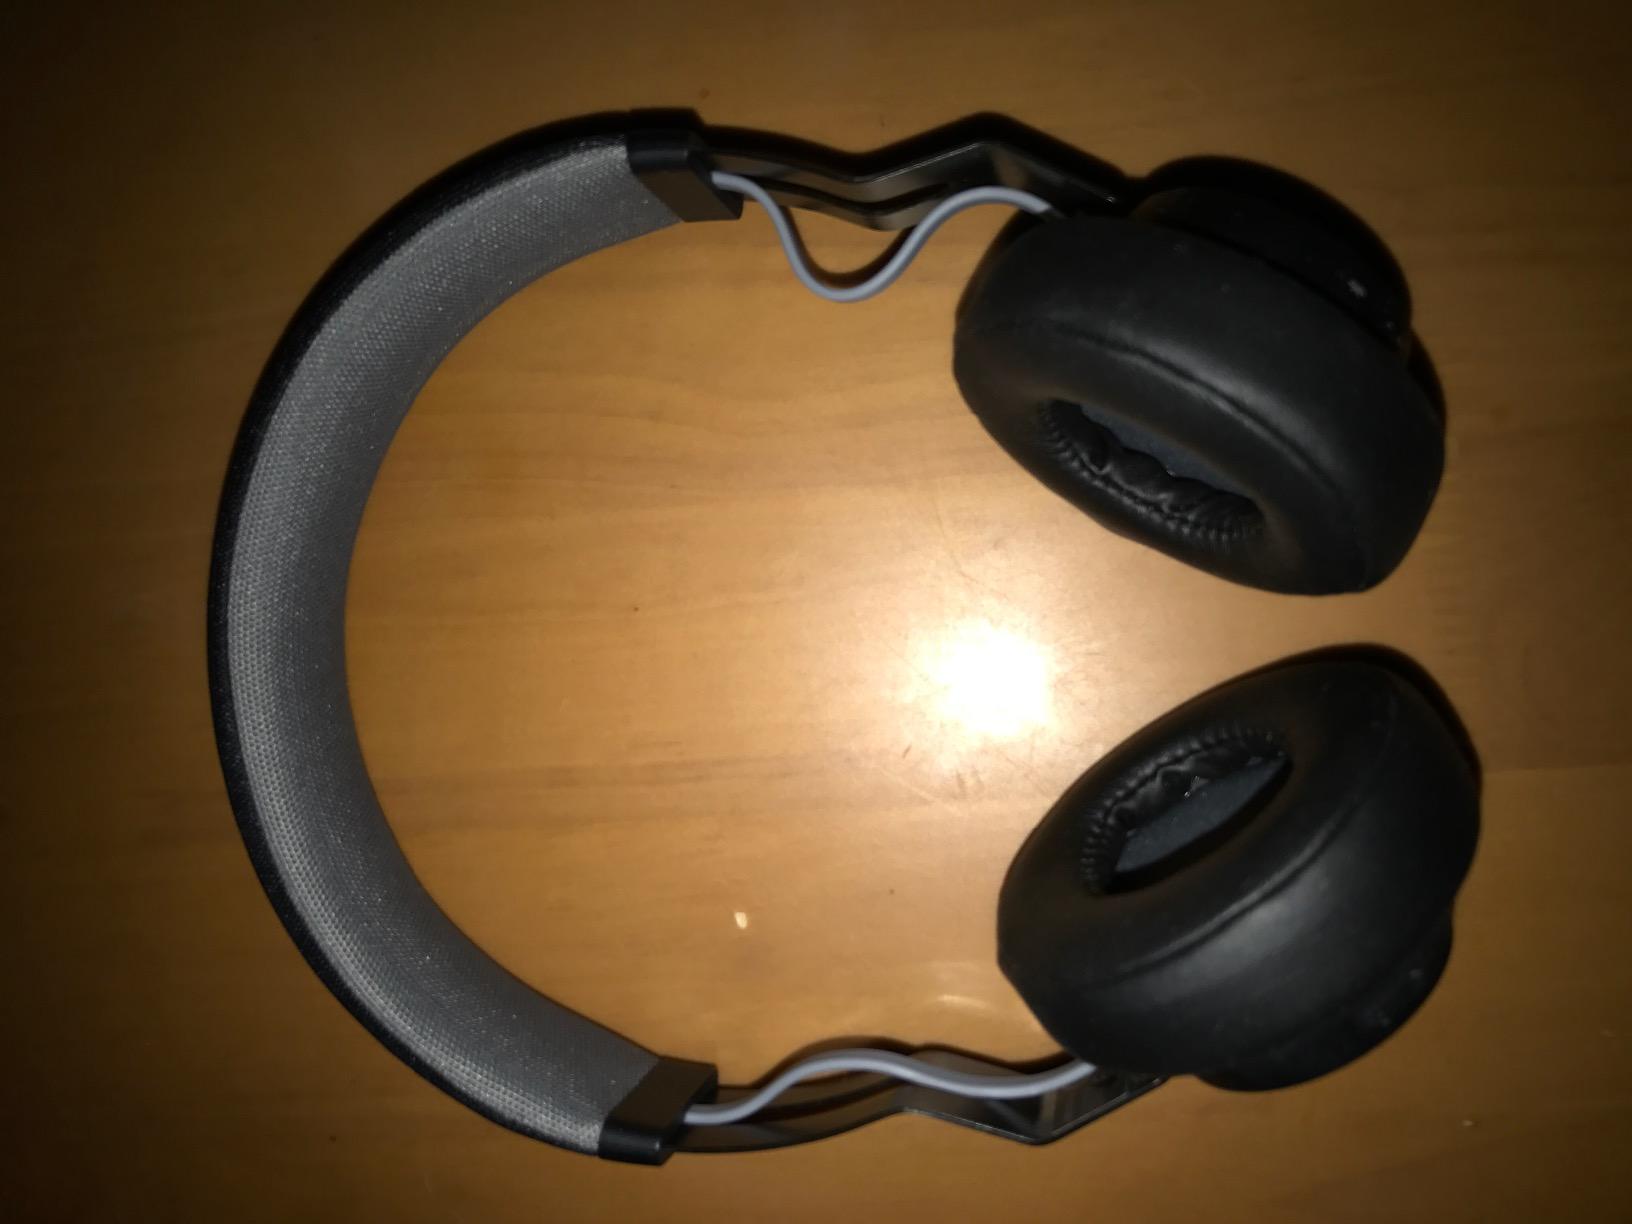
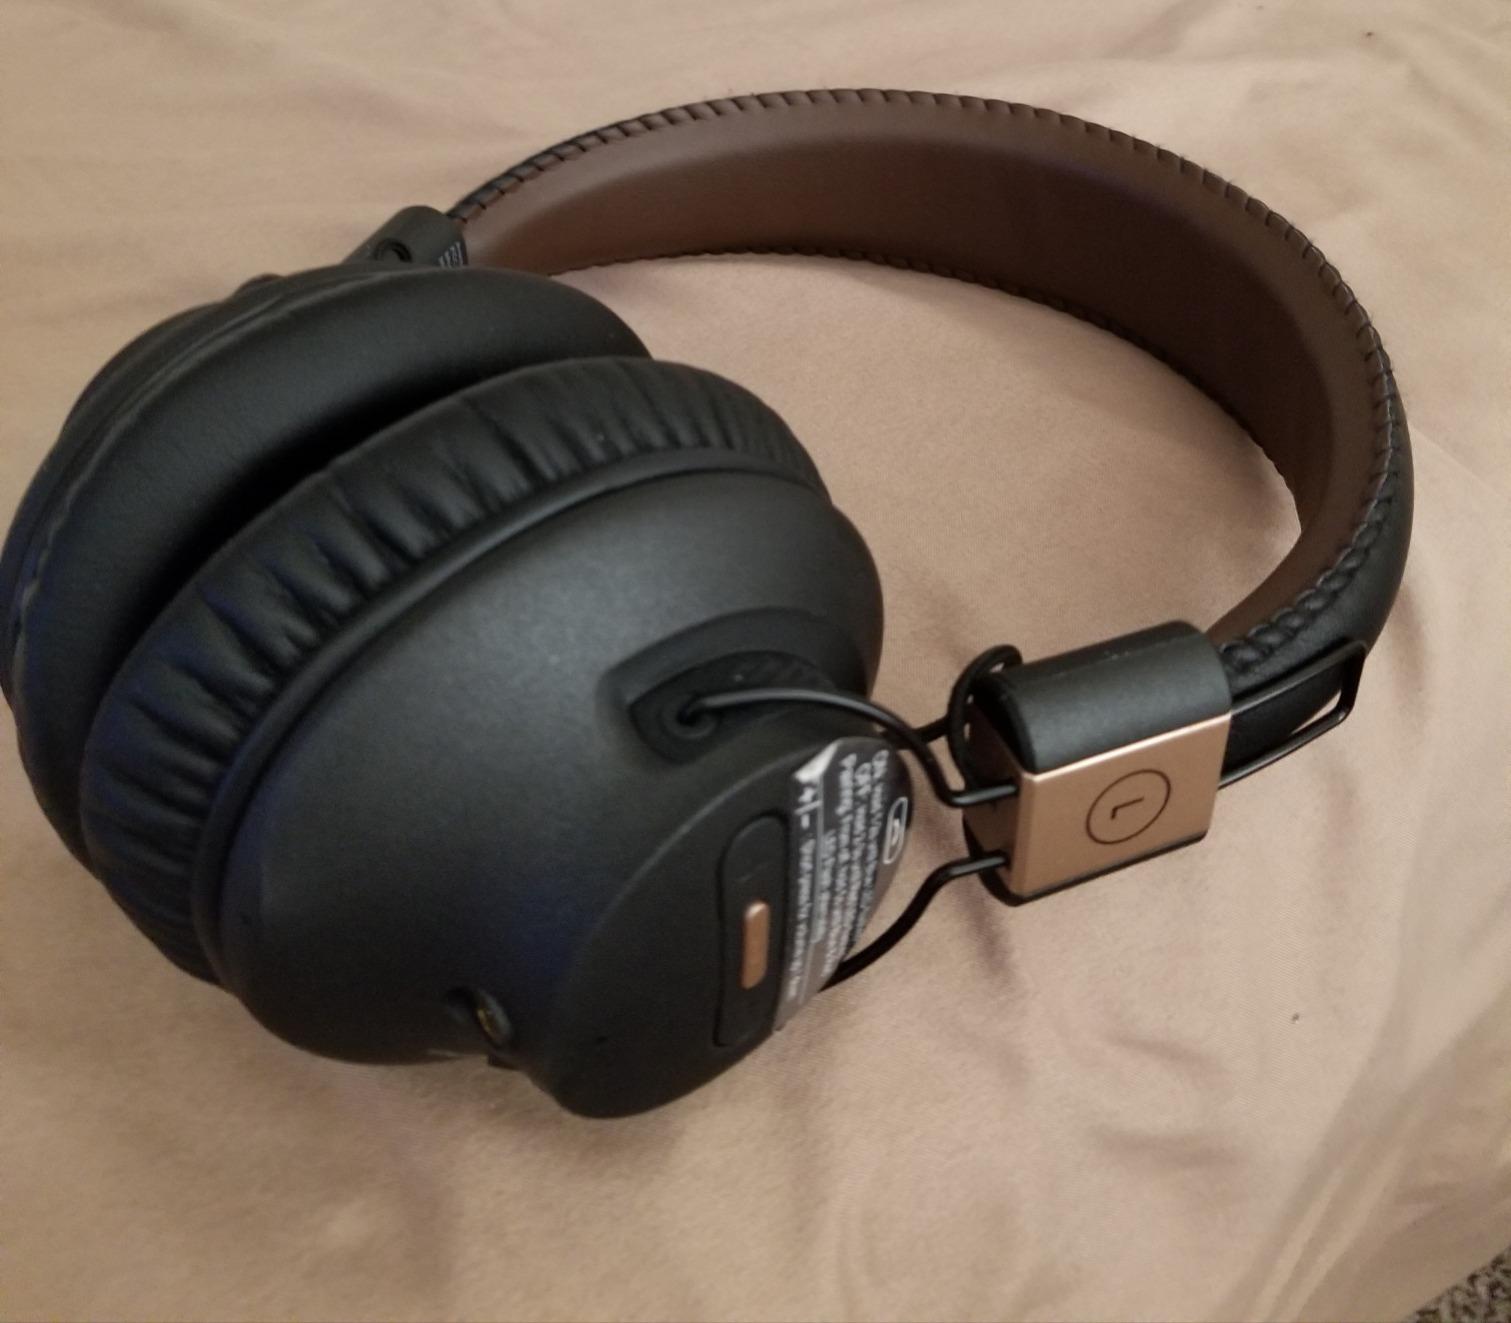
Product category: headphones
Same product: no